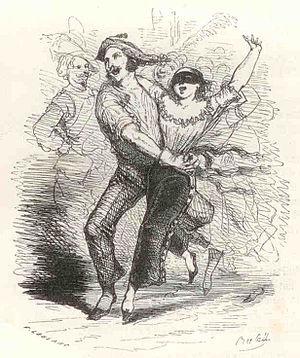
Couple de Parisiens en Carnaval, la femme en débardeur.
Le Carnaval de Paris est une fête populaire parisienne succédant à la Fête des Fous, laquelle prospérait depuis au moins le XIᵉ siècle jusqu'au XVᵉ siècle.
Charles Constant Albert Nicolas d'Arnoux de Limoges Saint-Saëns dit Bertall, né le 18 décembre 1820 à Paris et mort le 24 mars 1882 à Soyons, est un illustrateur, caricaturiste et graveur français.